Poly(methyl methacrylate)

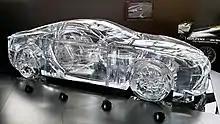
Lexus Perspex car sculpture

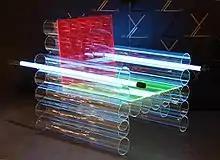
PMMA art by Manfred Kielnhofer

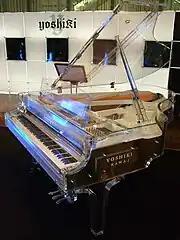
Kawai acrylic grand piano

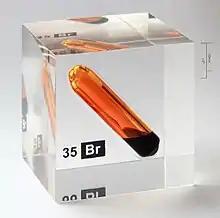
Illustrative and secure bromine chemical sample used for teaching. The glass sample vial of the corrosive and poisonous liquid has been cast into an acrylic plastic cube

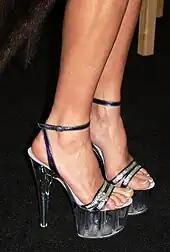
High-heeled footwear made of Lucite

Methyl methacrylate "synthetic resin" for casting (simply the bulk liquid chemical) may be used in conjunction with a polymerization catalyst such as methyl ethyl ketone peroxide (MEKP), to produce hardened transparent PMMA in any shape, from a mold. Objects like insects or coins, or even dangerous chemicals in breakable quartz ampules, may be embedded in such "cast" blocks, for display and safe handling.